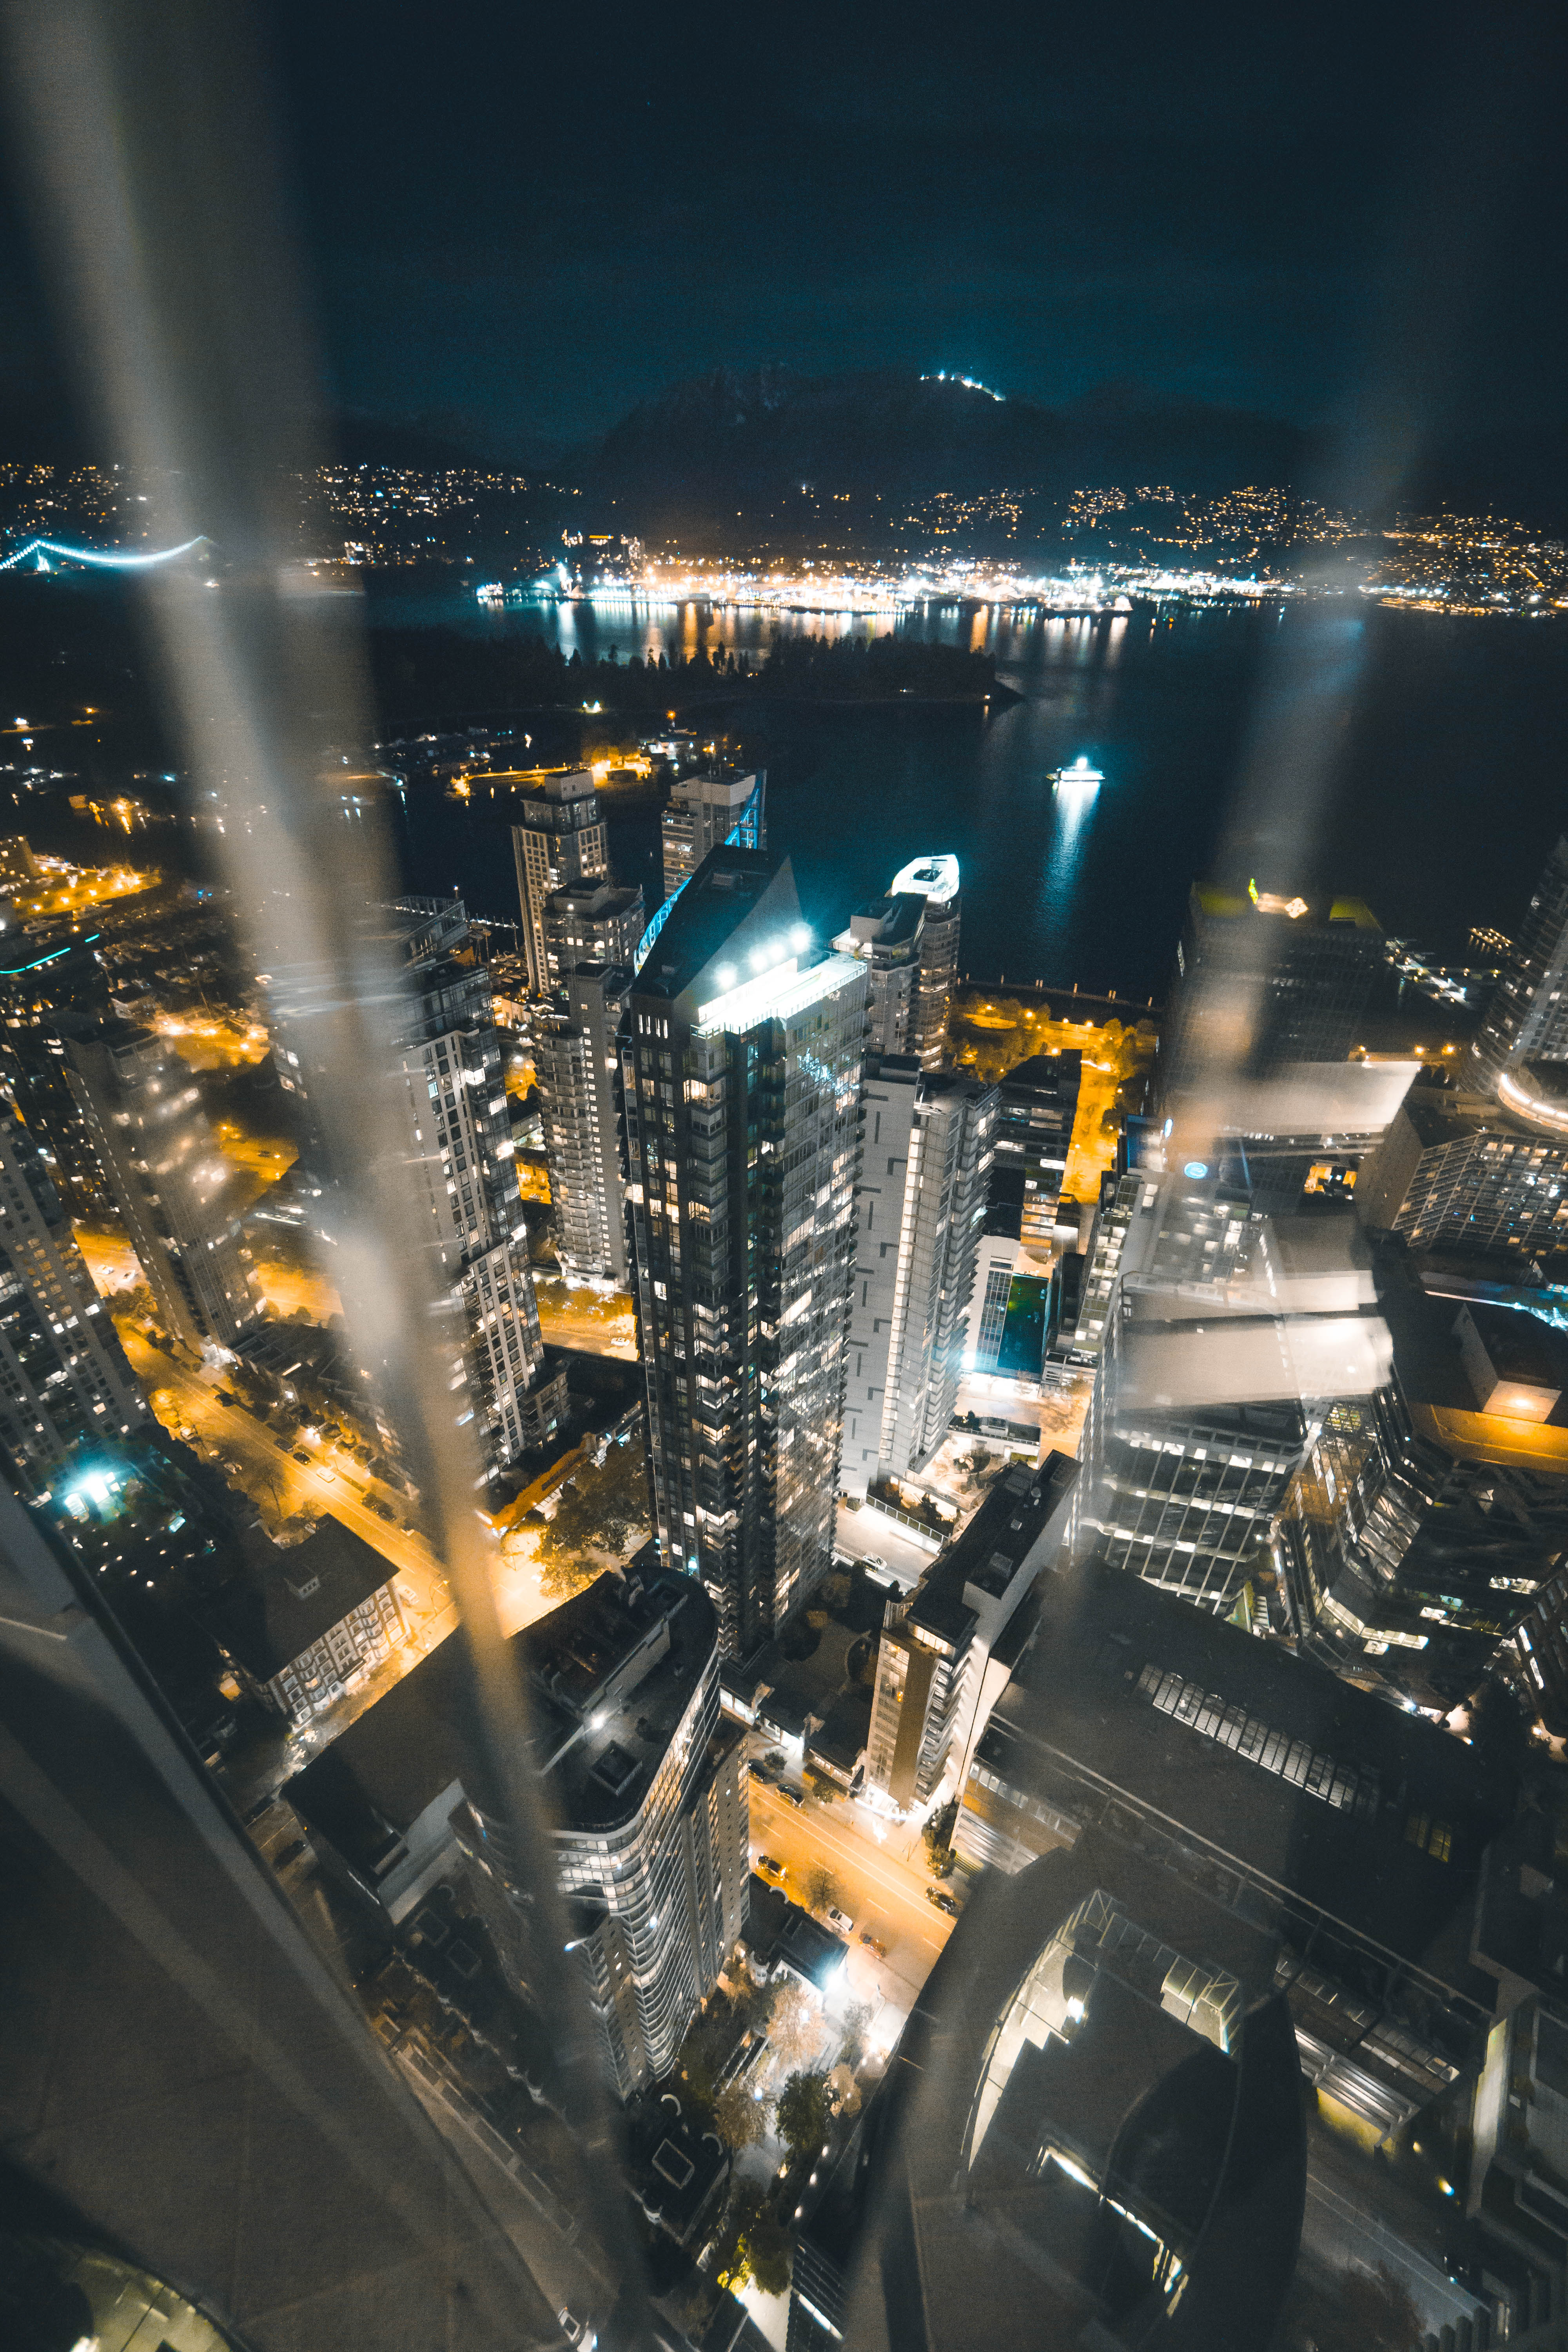
cityscape, metropolitan area, metropolis, city, night, urban area, human settlement, skyscraper, aerial photography, architecture, downtown, sky, skyline, building, tower block, tower, space, mixed use